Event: Nepal Earthquake
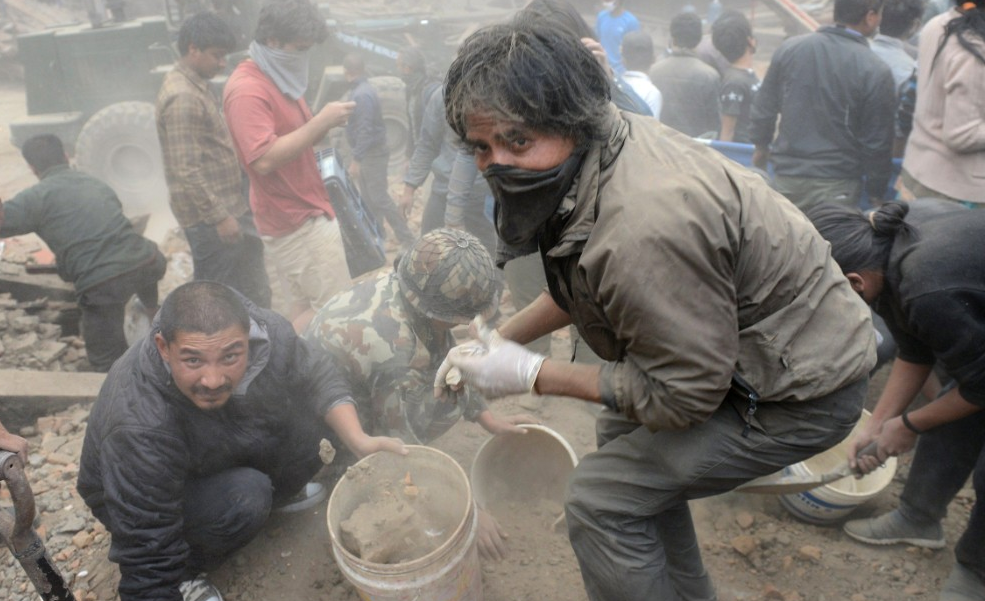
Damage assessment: damage